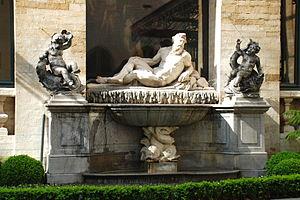
Belgique - Bruxelles - Grand-Place - Hôtel de ville
L'hôtel de ville de Bruxelles est un édifice de style gothique et classique situé sur la Grand-Place de Bruxelles en Belgique, au sud de la place. Il fait face à la Maison du Roi.